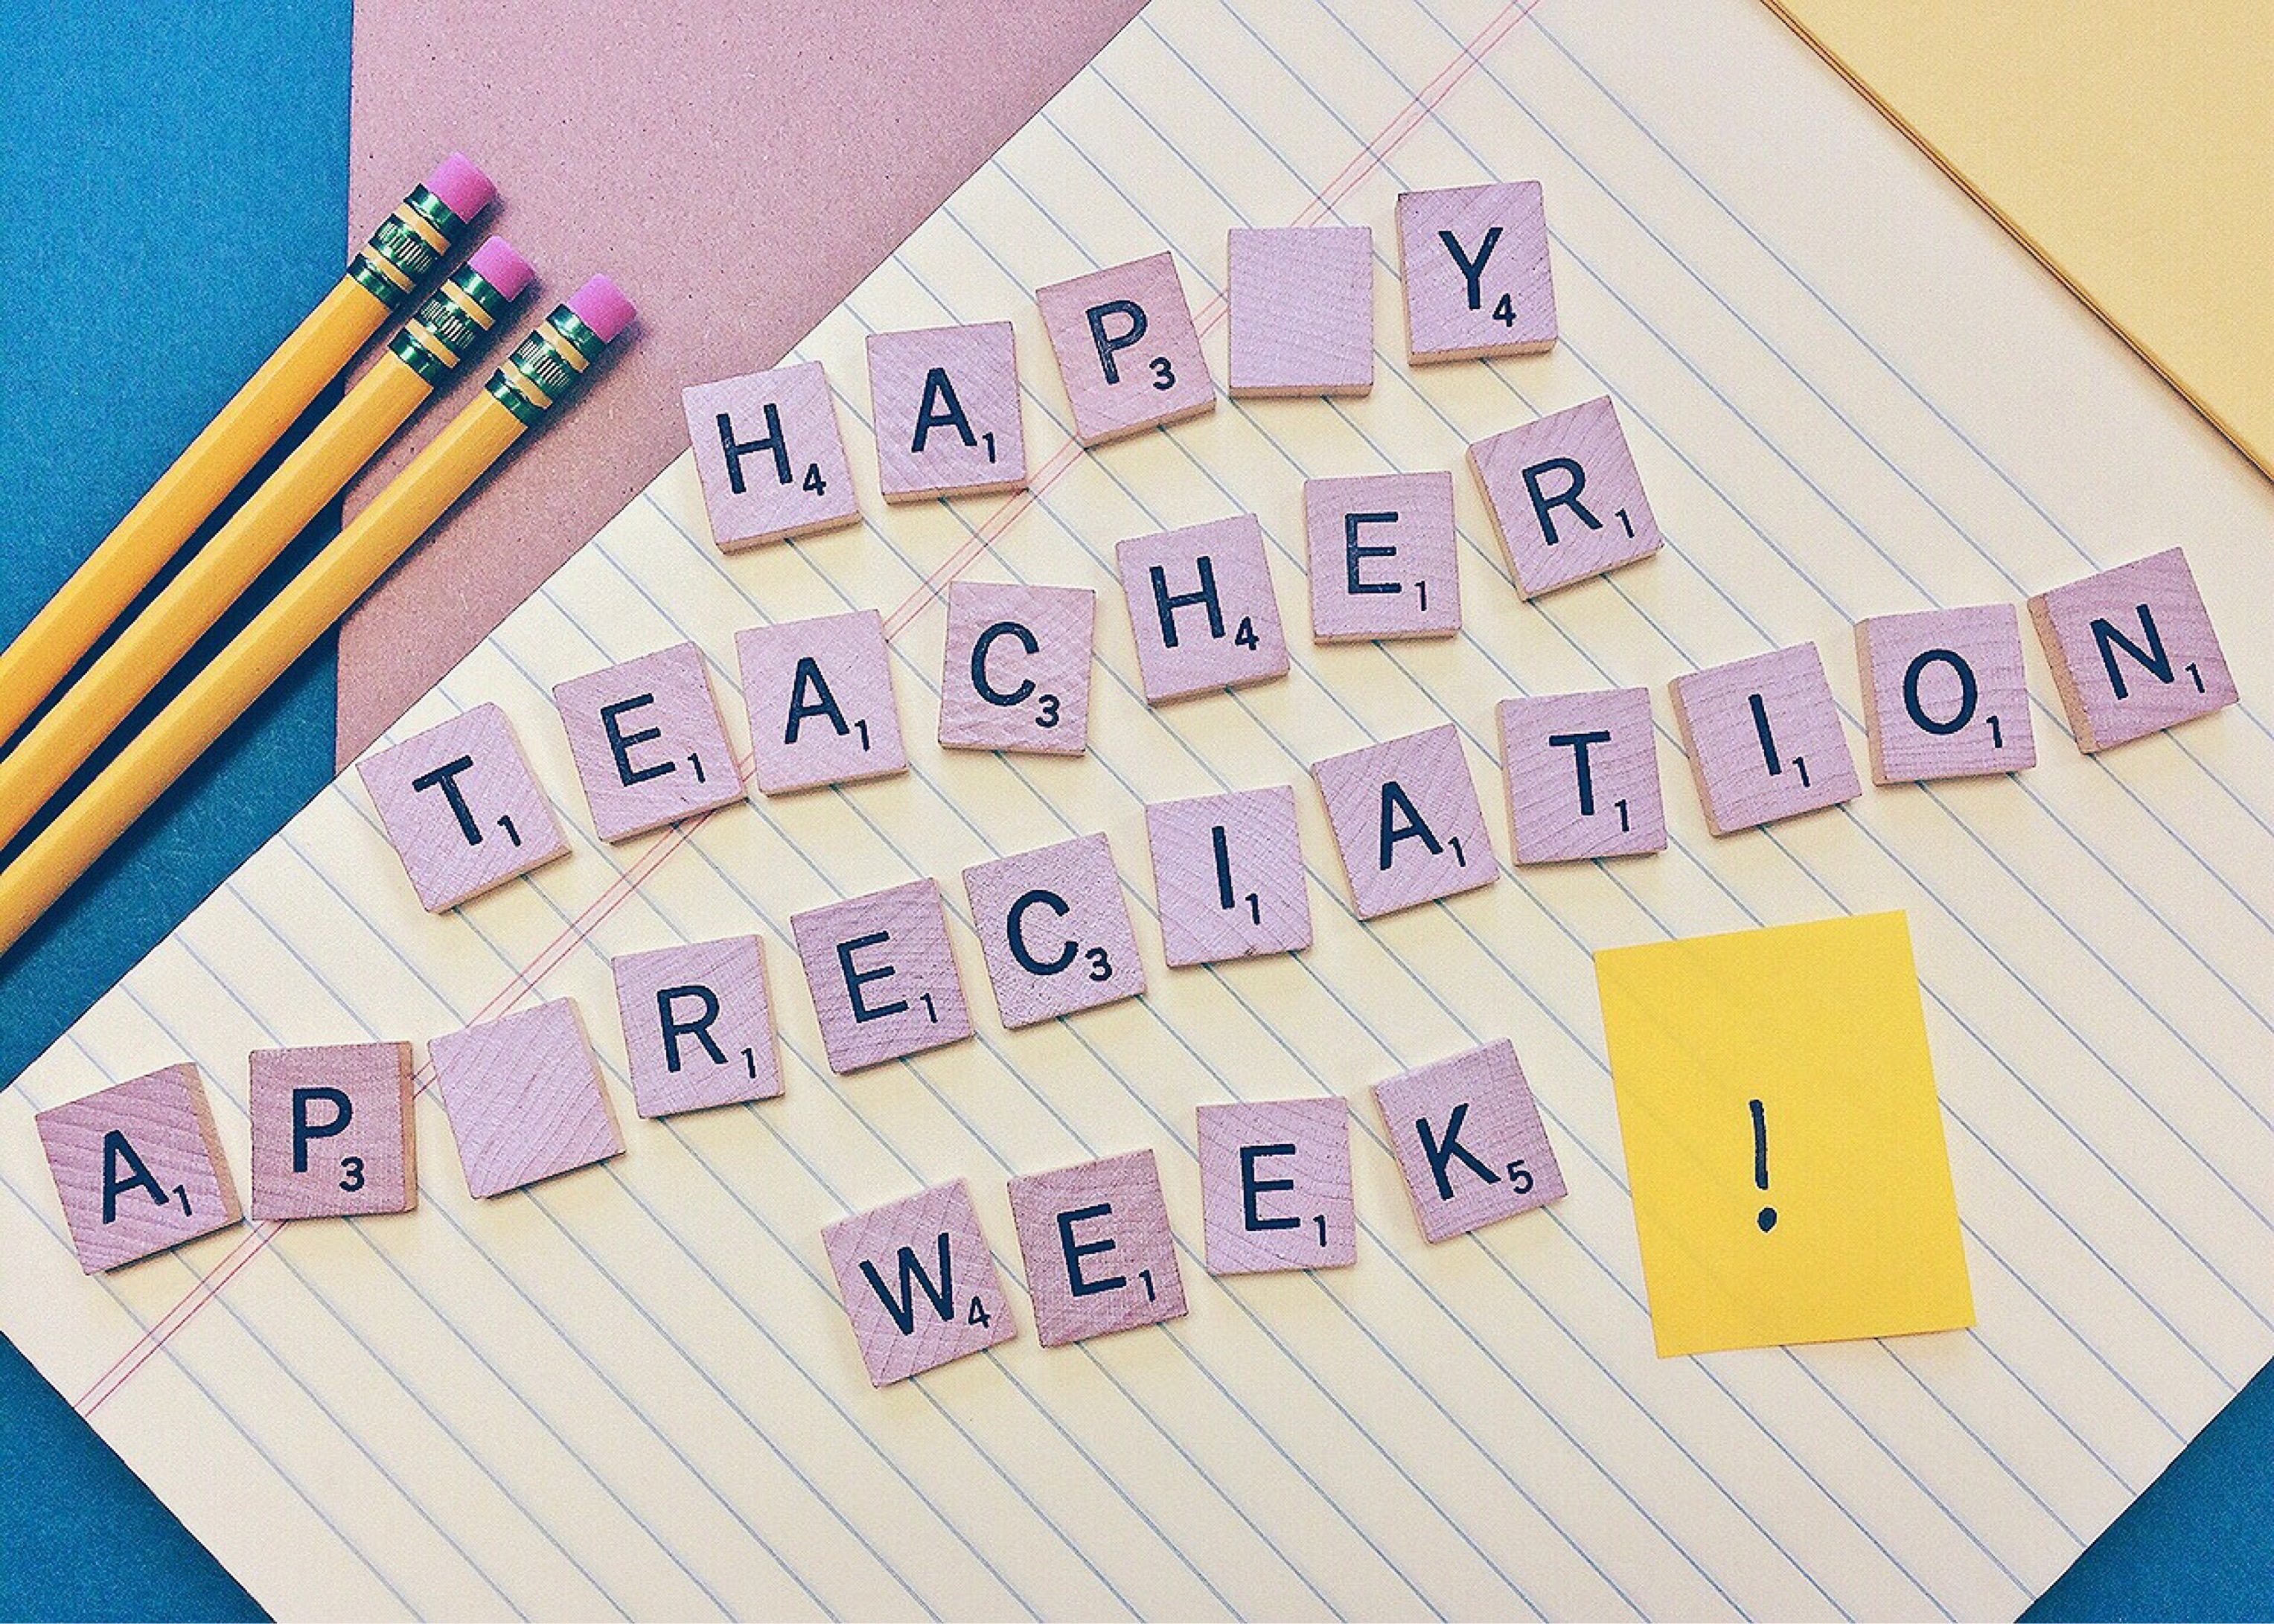
number, font, art, illustration, school, games, shape, teacher, educator, teacher appreciation week, indoor games and sports